Lavours

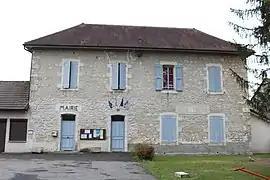
Town hall

Lavours is a commune in the Ain department in eastern France.